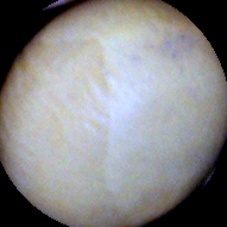
Label: Intact